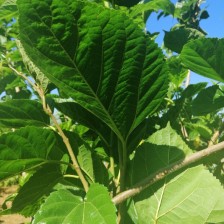
Variety: BlackAustralia